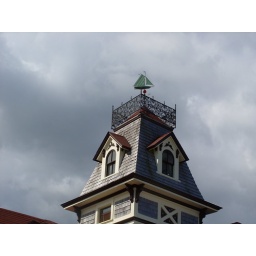
oak bluffs - clouds over ocean park 6